The Fireman (1916 film)

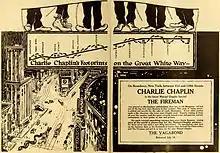

The Fireman is the second film Charlie Chaplin distributed by the Mutual Film Corporation in 1916. Released on June 12, it starred Chaplin as the fireman and Edna Purviance as the daughter to Lloyd Bacon.